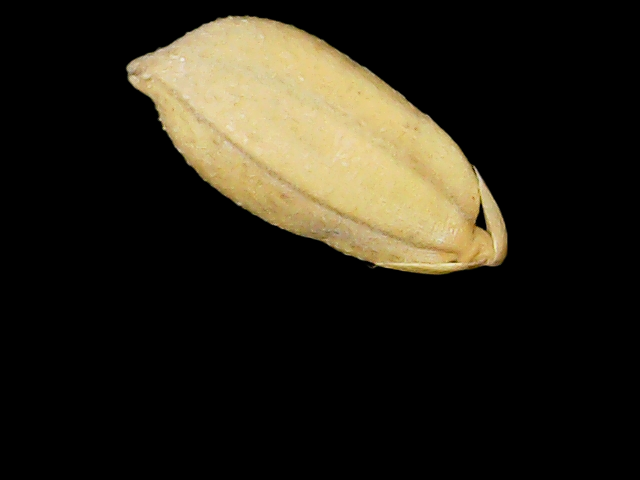
Rice variety: Binadhan08